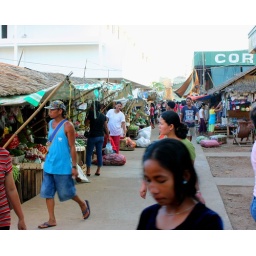
Palawan, Philippines - the town of Coron - fabulous market - in the main square, by the water